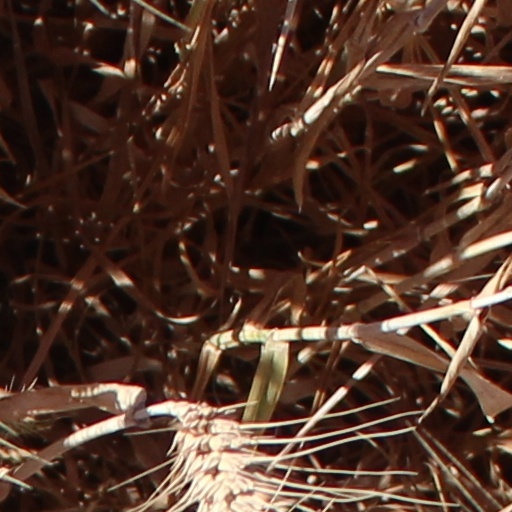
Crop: wheat